Karl Beattie

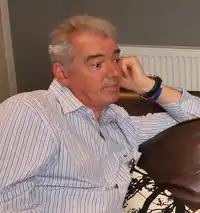
Beattie in 2014

Karl Beattie (born 2 April 1963) is an English television director, producer and cameraman. Beattie and wife Yvette Fielding co-own and run Antix Productions.